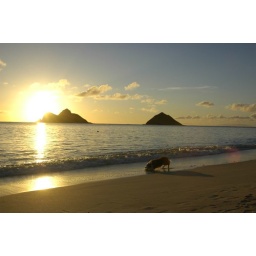
a dog is walking in sunrise beach